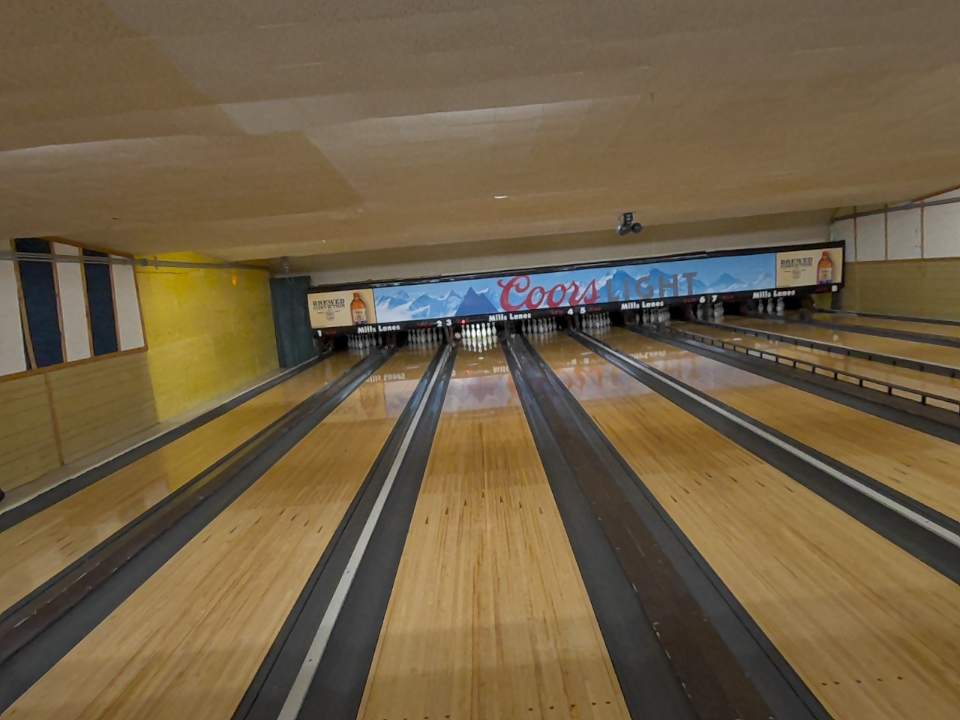
Object: bowling_ball